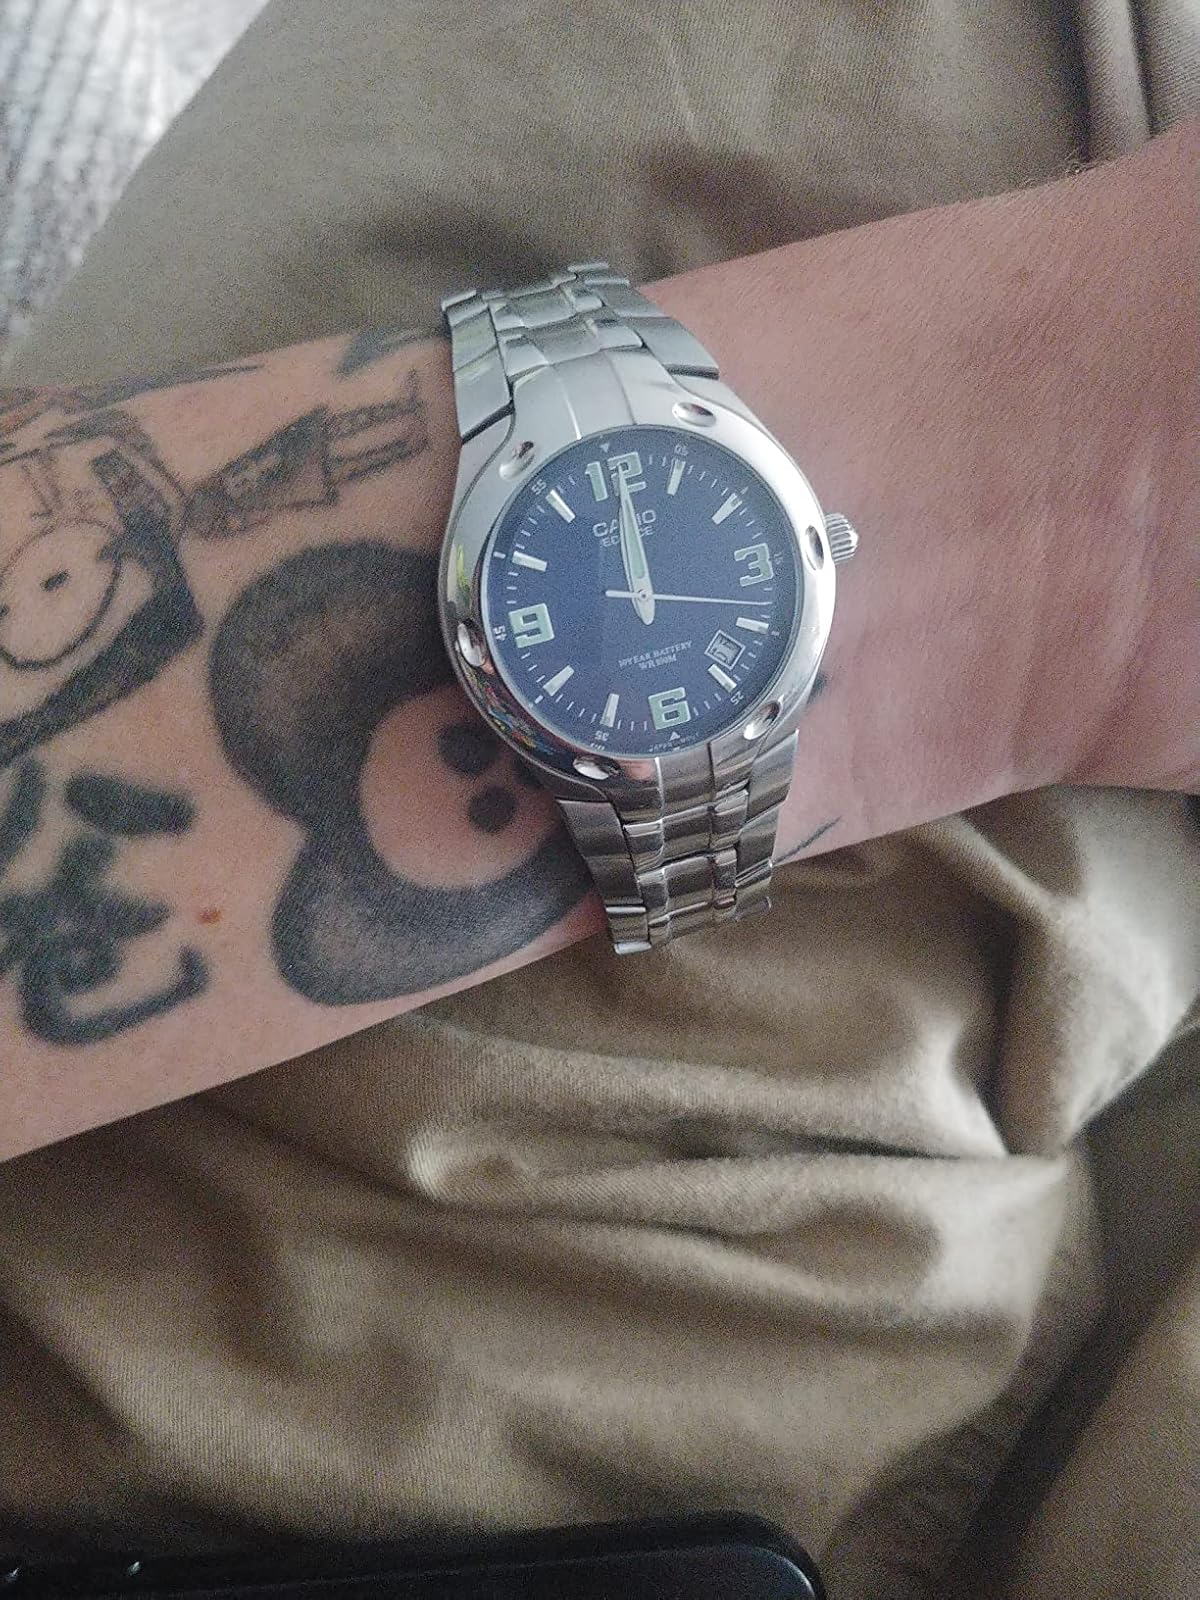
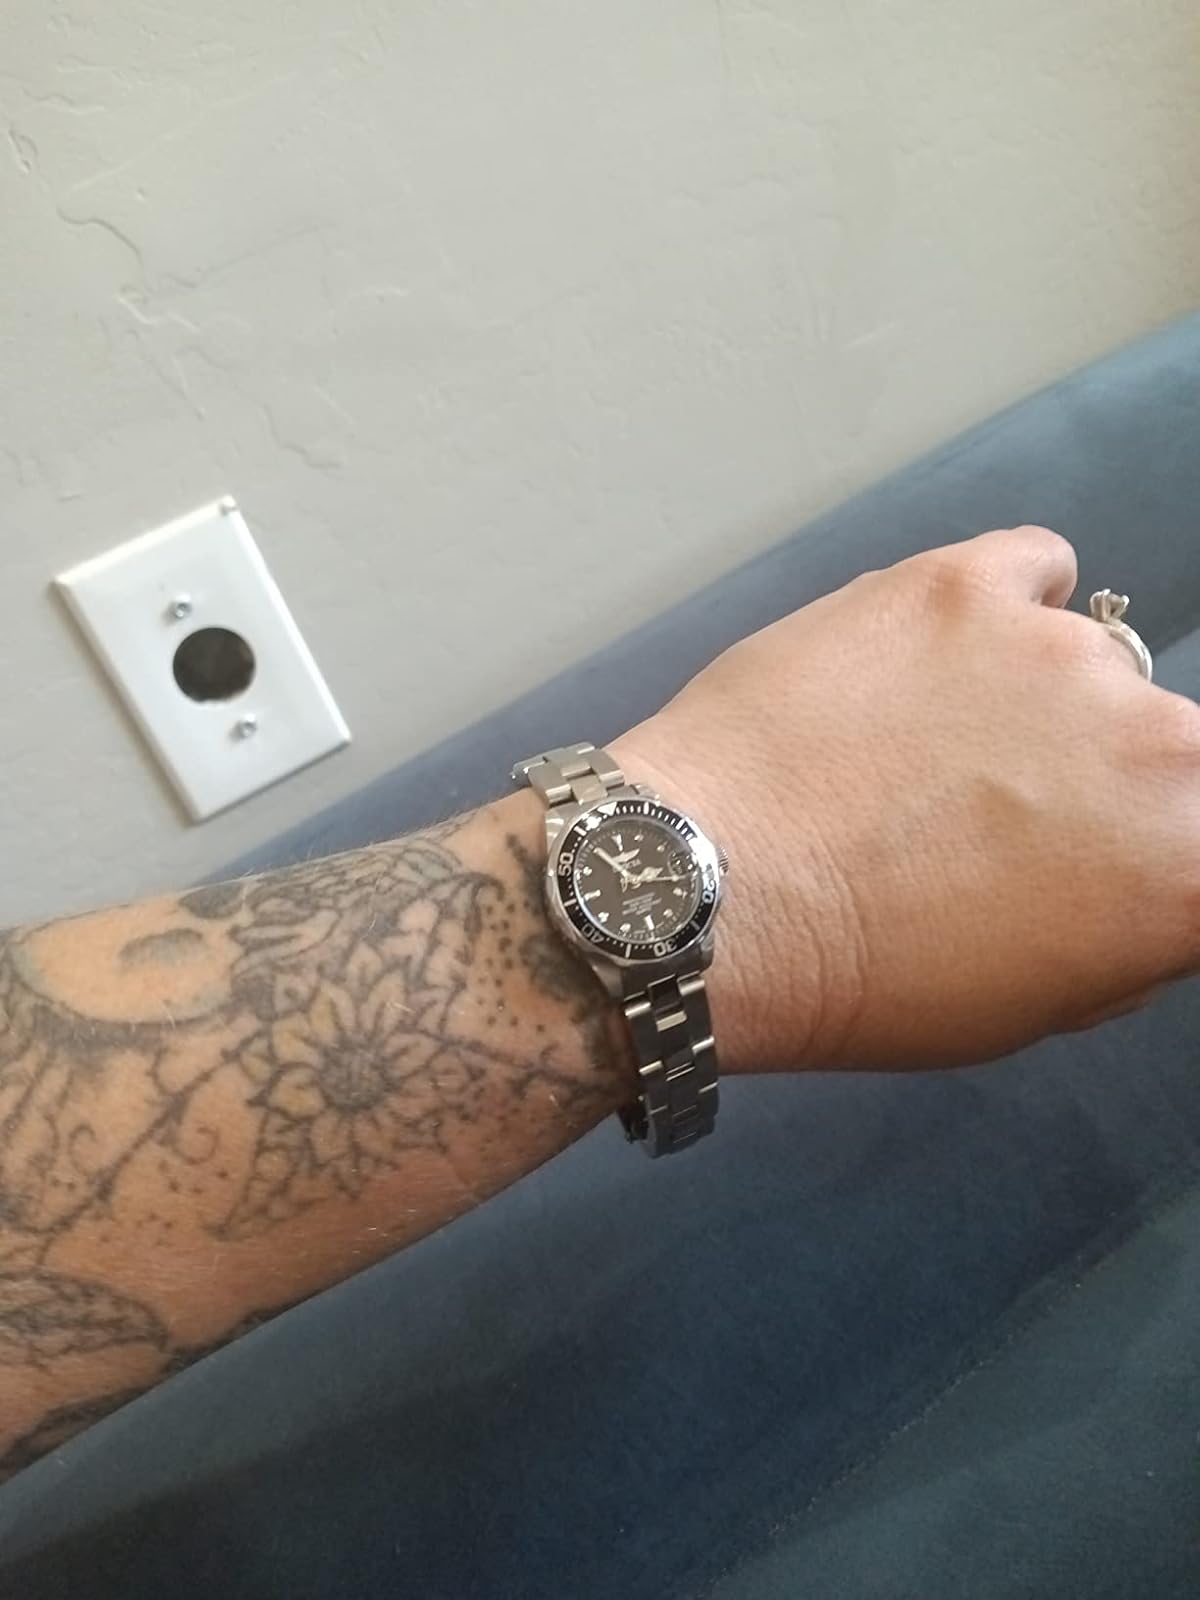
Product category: accessories_watch
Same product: no